Colegio de Santa Ana de Victorias

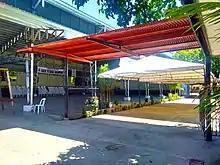
CSAV Hallway

In 2012, an integrated school was established. The school built a two-story building to house its administration office and three classrooms for its Kindergarten, Grade 1 and Grade 7 students; there were only 8 employees and 62 students. After a year, the student's population tripled with 191 students enrolled. This necessitated its movement to a new site to accommodate the growing number of students. The school added grade levels 2, 3, 4 and 8. Also, a three-story building.